2023 CAF Confederation Cup final

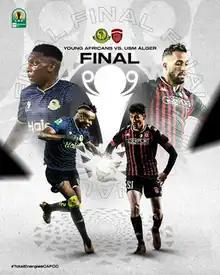
Match programme cover

The 2023 CAF Confederation Cup final were the final matches of the 2022–23 CAF Confederation Cup, the 20th season of the CAF Confederation Cup and the 48th season overall of Africa's secondary club football competition organized by the Confederation of African Football (CAF).